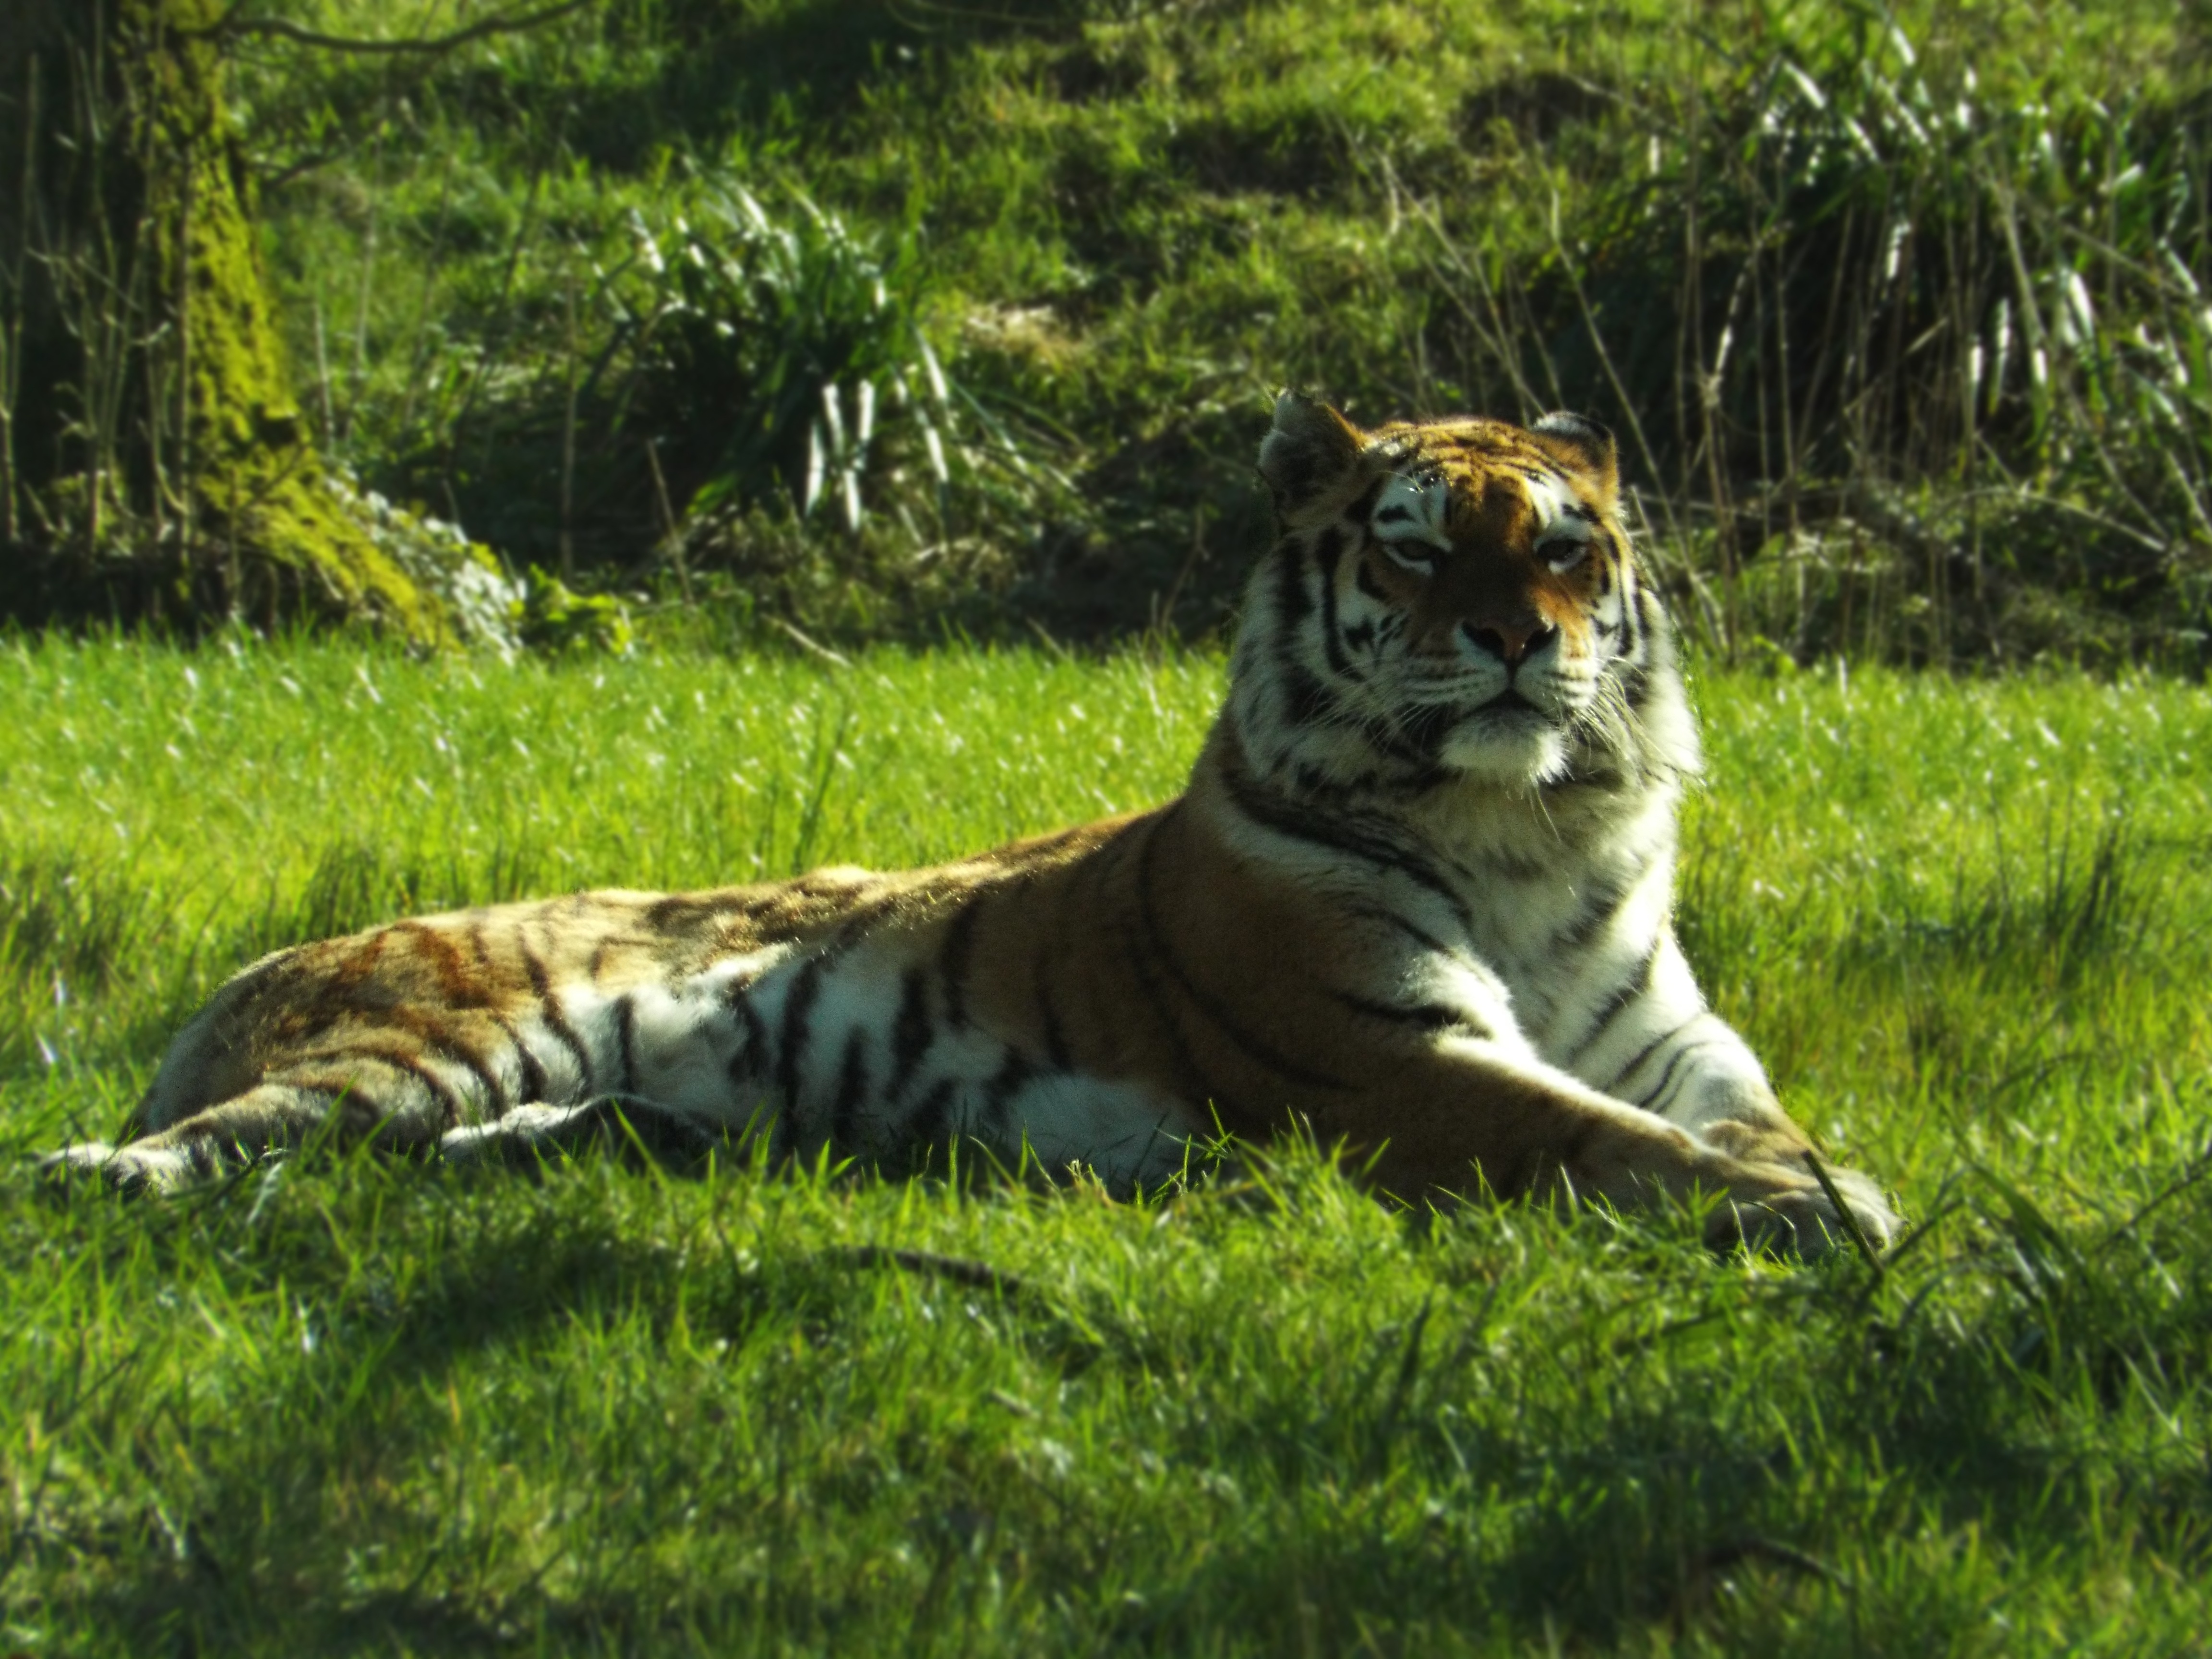
wildlife, zoo, mammal, fauna, big cat, tiger, vertebrate, jaguar, big cats, cat like mammal, animal wildlife